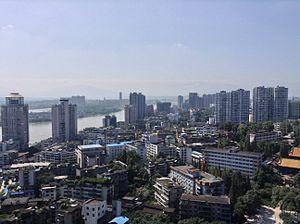
Leshan est une ville-préfecture de la province du Sichuan en Chine.